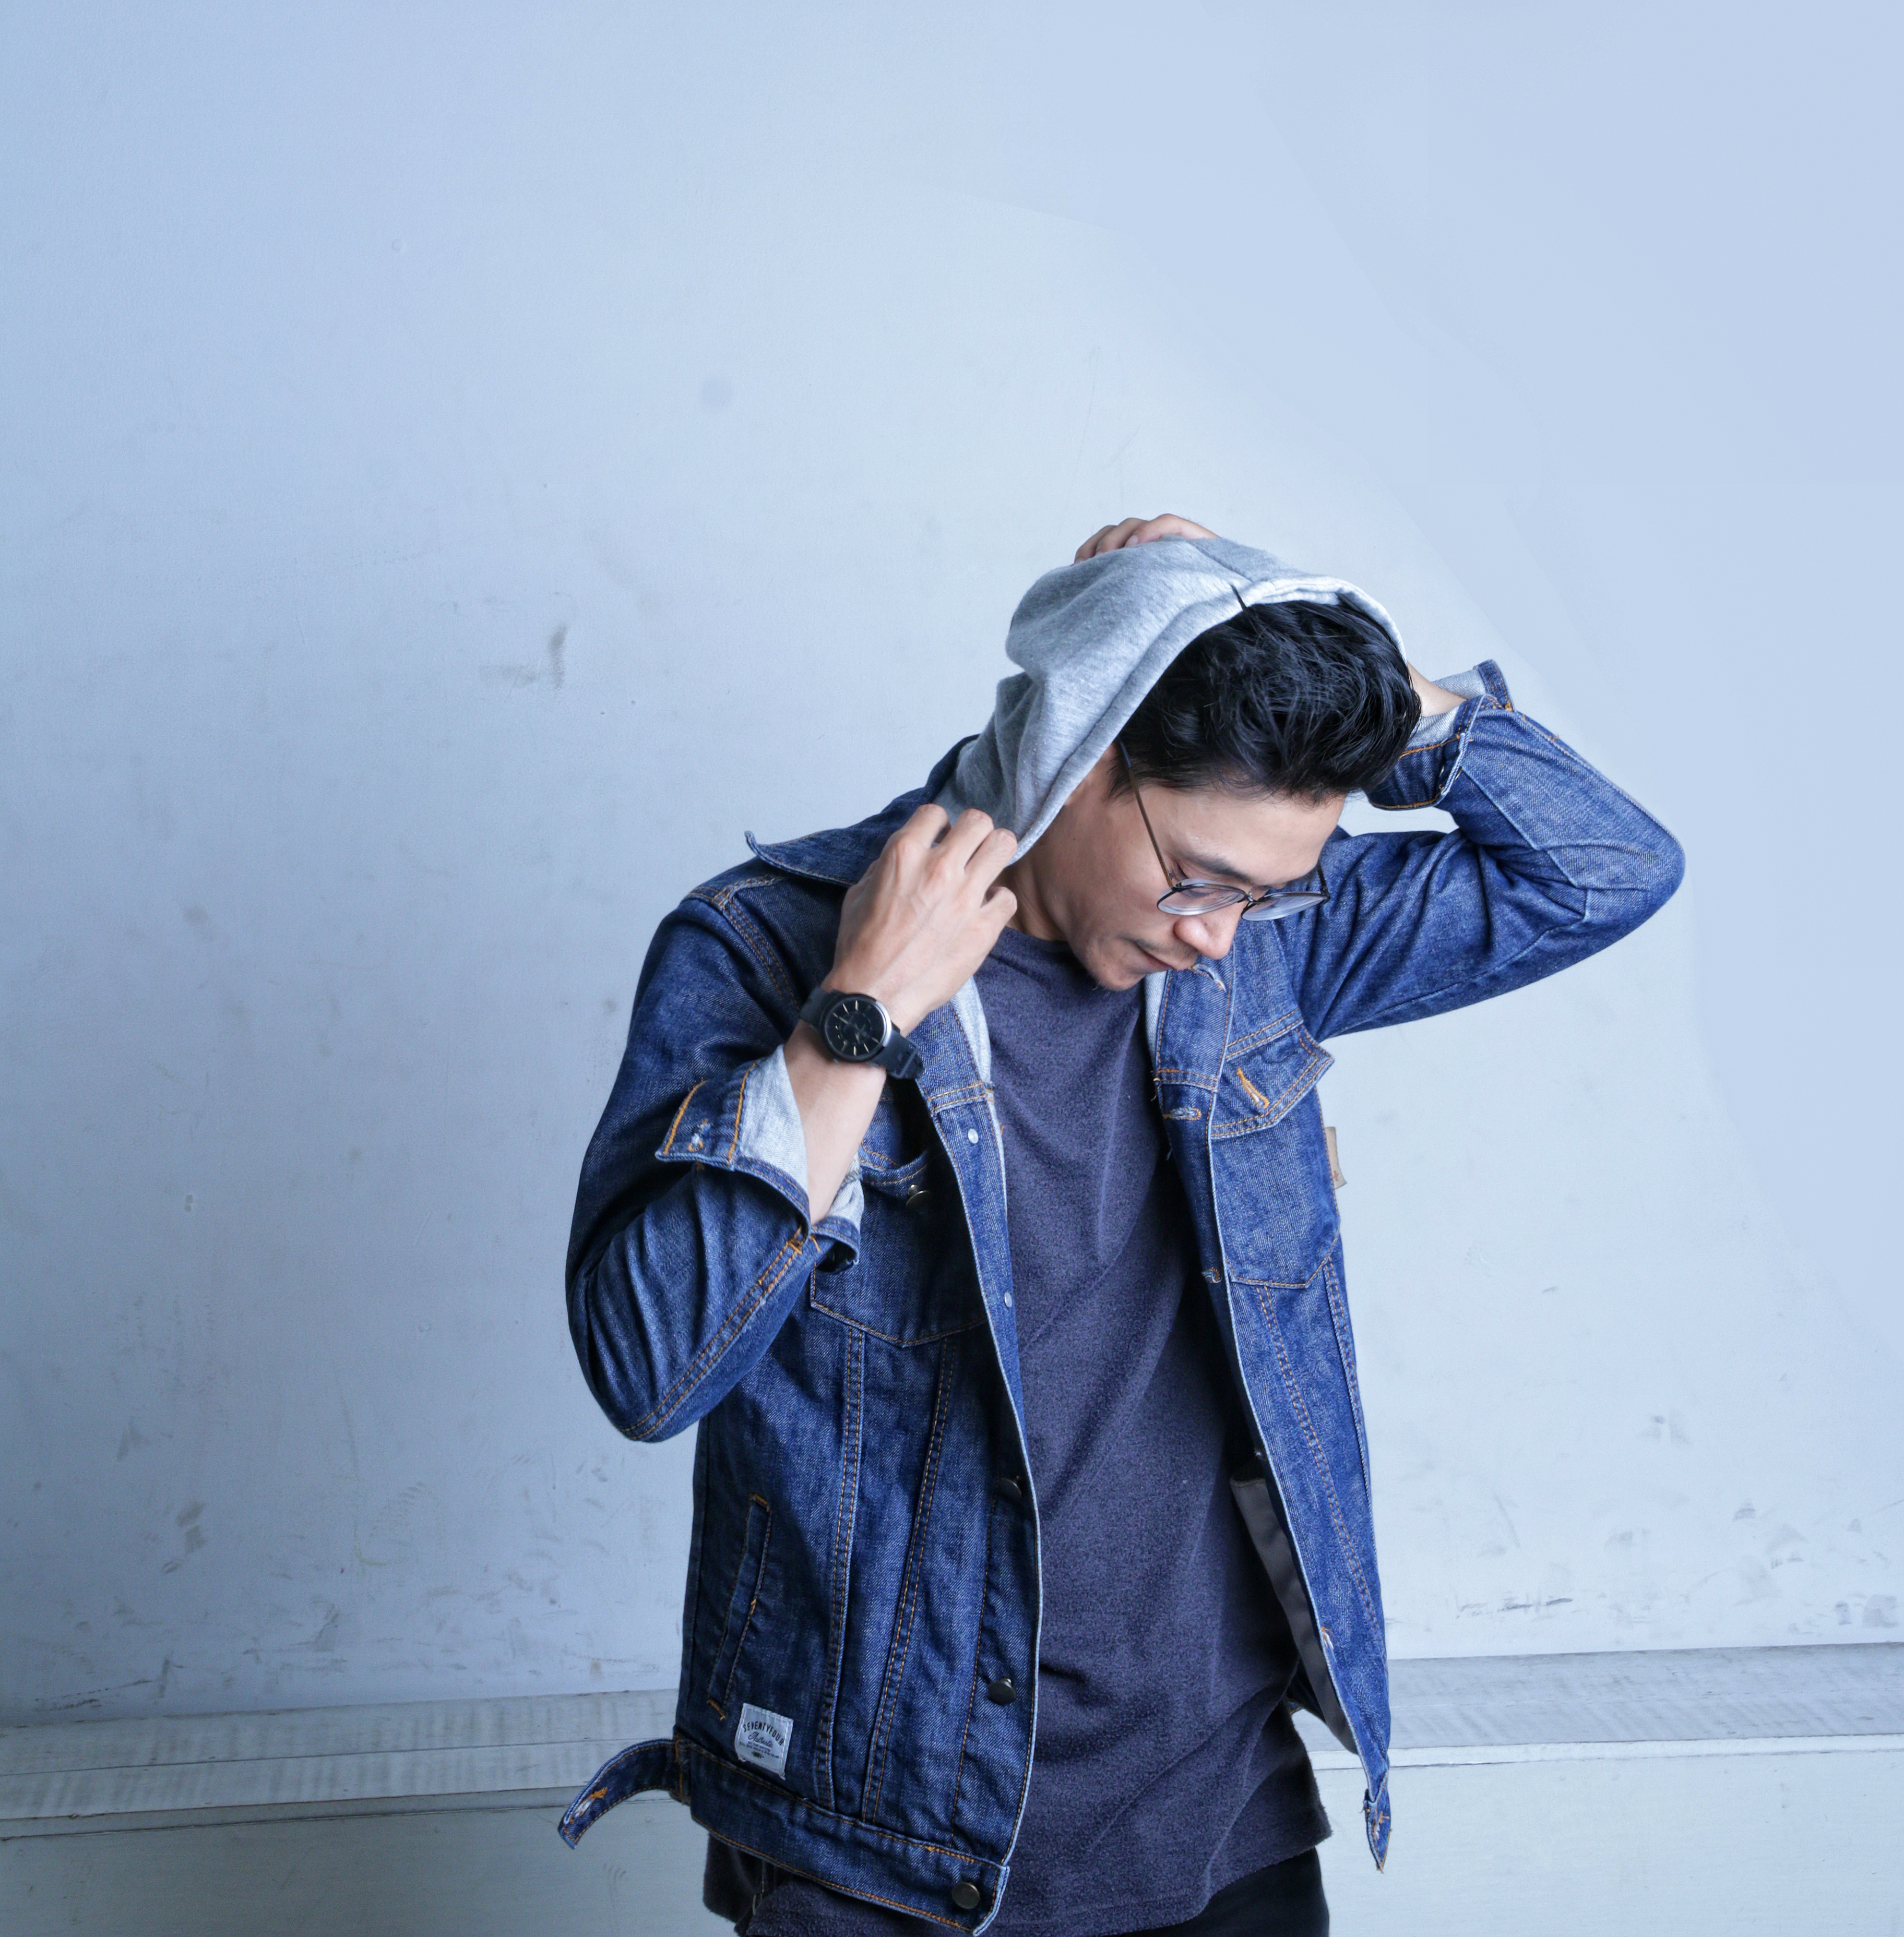
model, man, blue, denim, jacket, jeans, outerwear, cool, shoulder, fashion, textile, coat, photography, headgear, hood, eyewear, leather, sleeve, glasses, street fashion, top, leather jacket, zipper, hoodie, cap